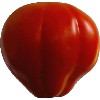
Label: Tomato 1